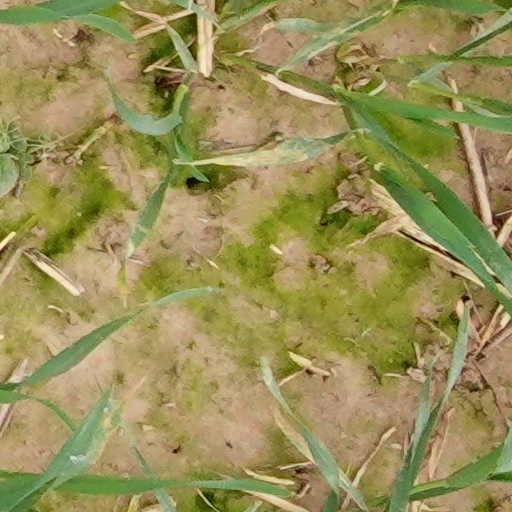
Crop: wheat